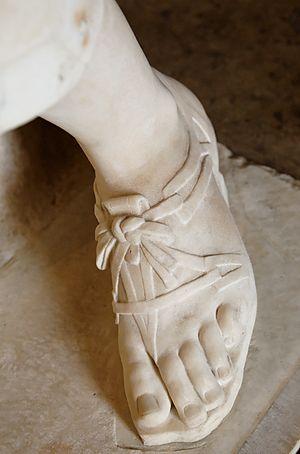
Artémis de Gabies, détail de la sandale. Marbre, copie romaine du règne de Tibère (14-37 ap. J.-C.) d'après un original grec traditionnellement attribué à Praxitèle. Découvert en 1792 par Gavin Hamilton à Gabies, Italie.
La Diane de Gabies est une statue de femme drapée représentant probablement la déesse Artémis, qui est traditionnellement rattachée au sculpteur Praxitèle. Après avoir fait partie de la collection Borghèse, elle est conservée au musée du Louvre sous le numéro d'inventaire Ma 529.